Hastings Saxons

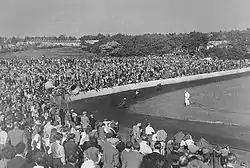
View of the Pilot Field hosting Speedway

At the end of 1947, the Eastbourne Eagles were forced to close down due to a petrol ban enforced at their Arlington Stadium. They decided to transfer their team to Hastings and at the beginning of 1948 the Speedway Control Board granted a licence to Hastings to stage speedway. They entered the National League Division Three under the management of ex-Wimbledon rider Charles Dugard. In their first meeting at their track at Pilot Field, approximately 5,000 people saw Hastings beat Stoke 44–39.